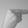
ASL letter: H